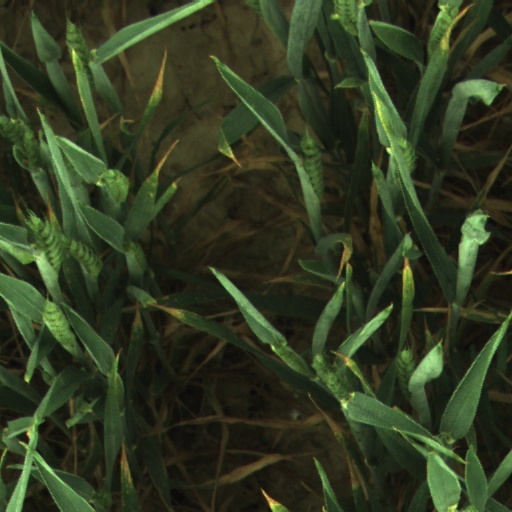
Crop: wheat